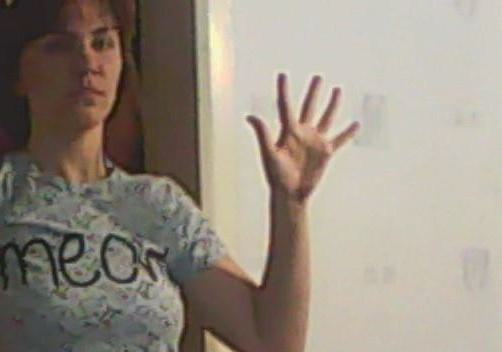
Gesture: palm